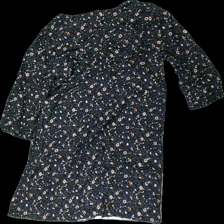
View: back
Type: Dress
Category: Ladies
Brand: Not in the list
Brand text on label: Boden
Colors: Blue, Yellow, Pink, Multicolor
Material: 100% viscose
Pattern: Floral print
Cut: Regular, C-collar, Loose
Size: 42
Season: All
Price range: 50-100
Recommended usage: Reuse